Cristina, regina di Svezia

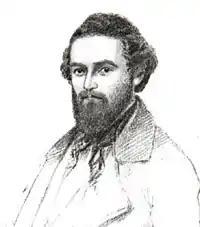
Jacopo Foroni

"Cristina, regina di Svezia" was Jacopo Foroni's second opera. His first, "Margherita", had premiered in Milan in 1848. However, his involvement with the Five Days of Milan uprising had made life dangerous in the city and led him to seek work abroad. He became the conductor of Vincenzo Galli's Italian opera company which by the autumn of 1848 had taken up residence in Stockholm's Mindre Theatre. Foroni composed "Cristina" to introduce himself to Swedish audiences. The librettist, Giovanni Carlo Casanova, was also a "basso cantante" singer in Galli's company. The opera premiered at the Mindre Theatre on 22 May 1849 and was dedicated to Oscar I of Sweden, the reigning monarch at the time. Hans Christian Andersen was at the premiere and wrote enthusiastically about it. The success of the opera led to Foroni being appointed as the chief conductor at the Royal Swedish Opera later that year.